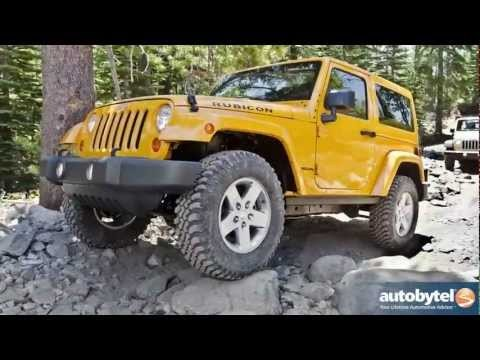
Car model: 2012 Jeep Wrangler SUV